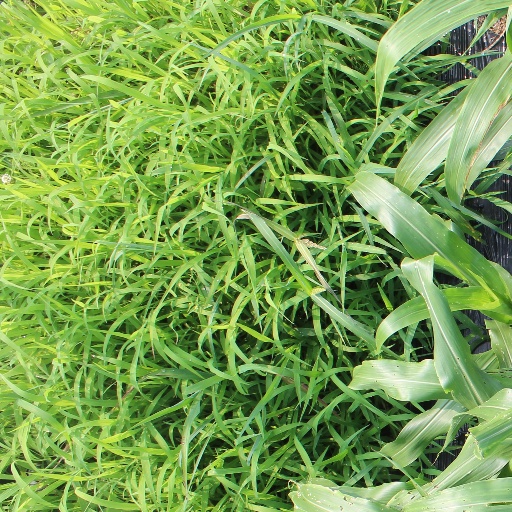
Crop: sorghum